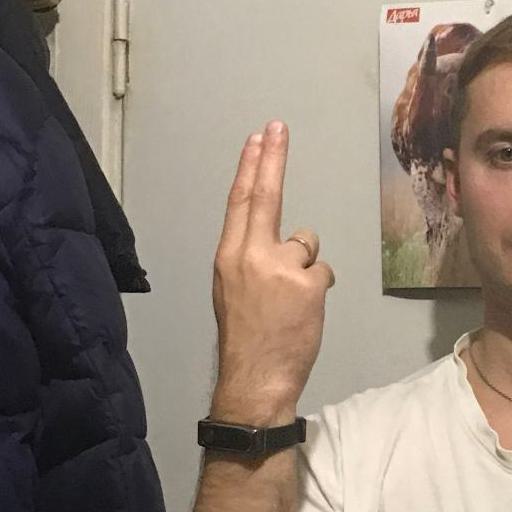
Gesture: two_up_inverted